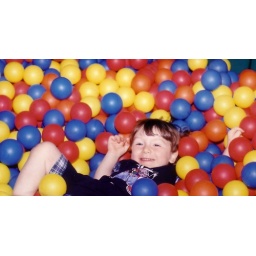
My son in the ball pit